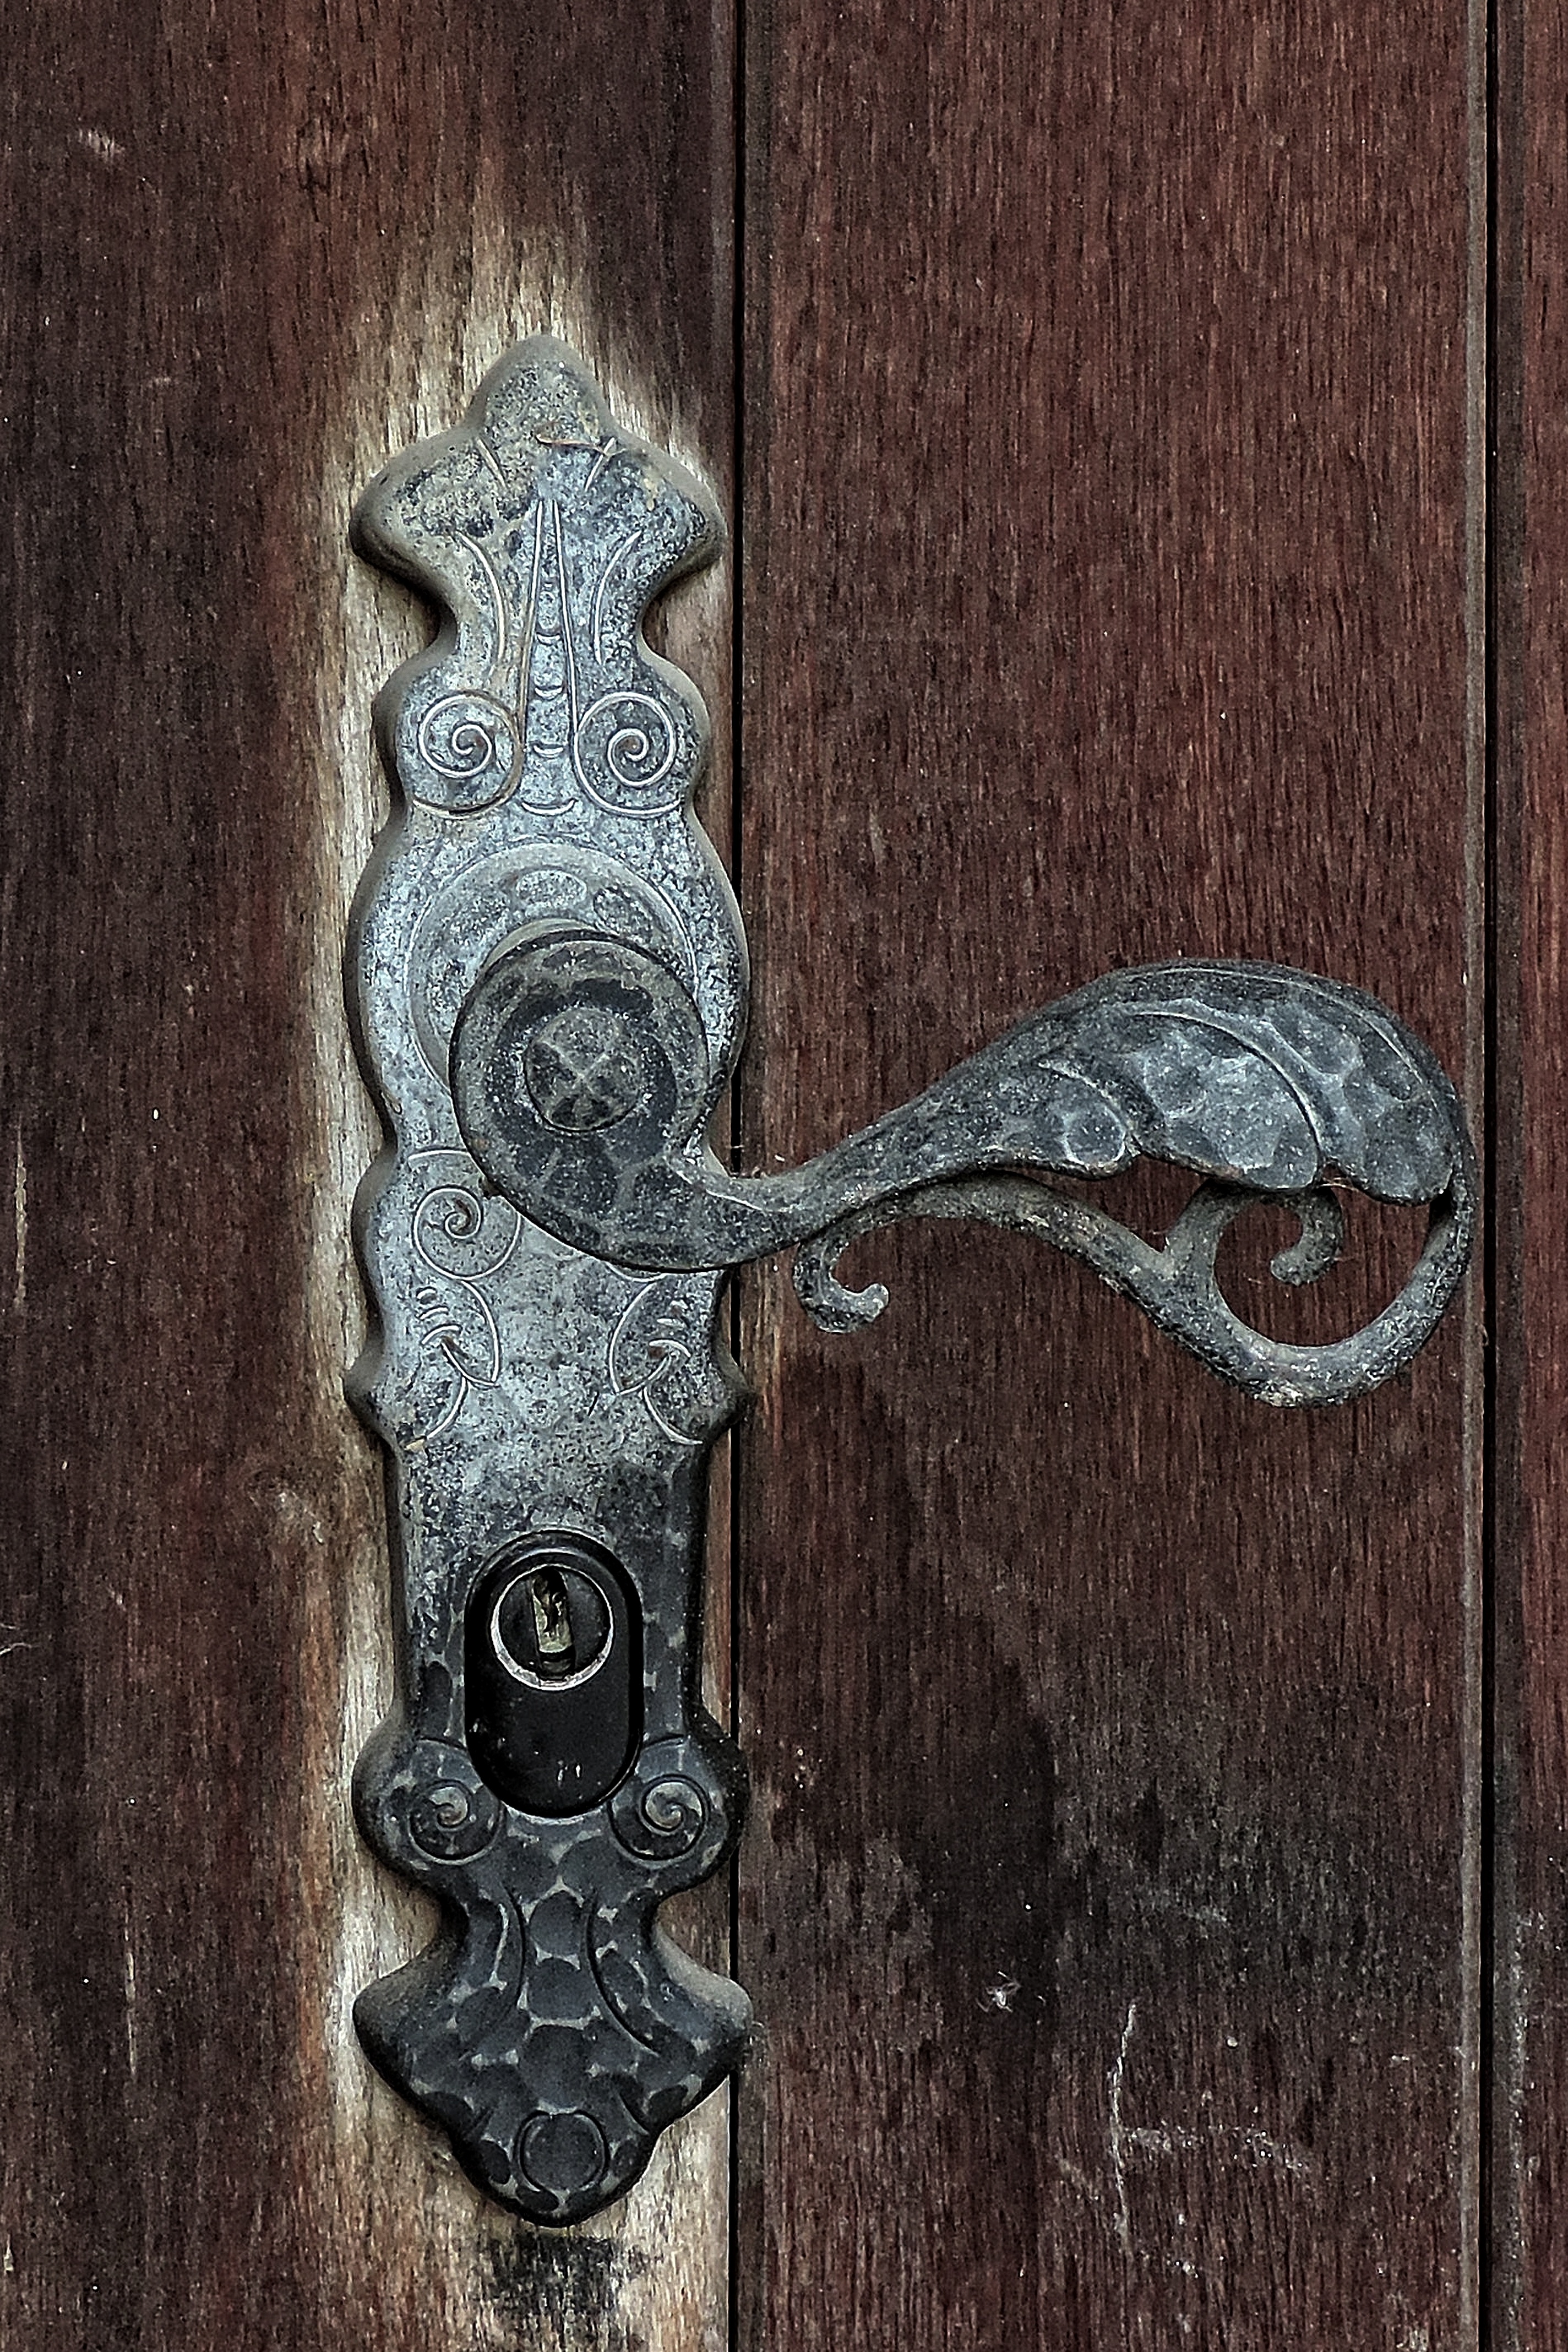
wood, number, old, wall, rustic, symbol, door, art, wooden door, drawing, iron, carving, house entrance, old door, door lock, door handle, wrought iron